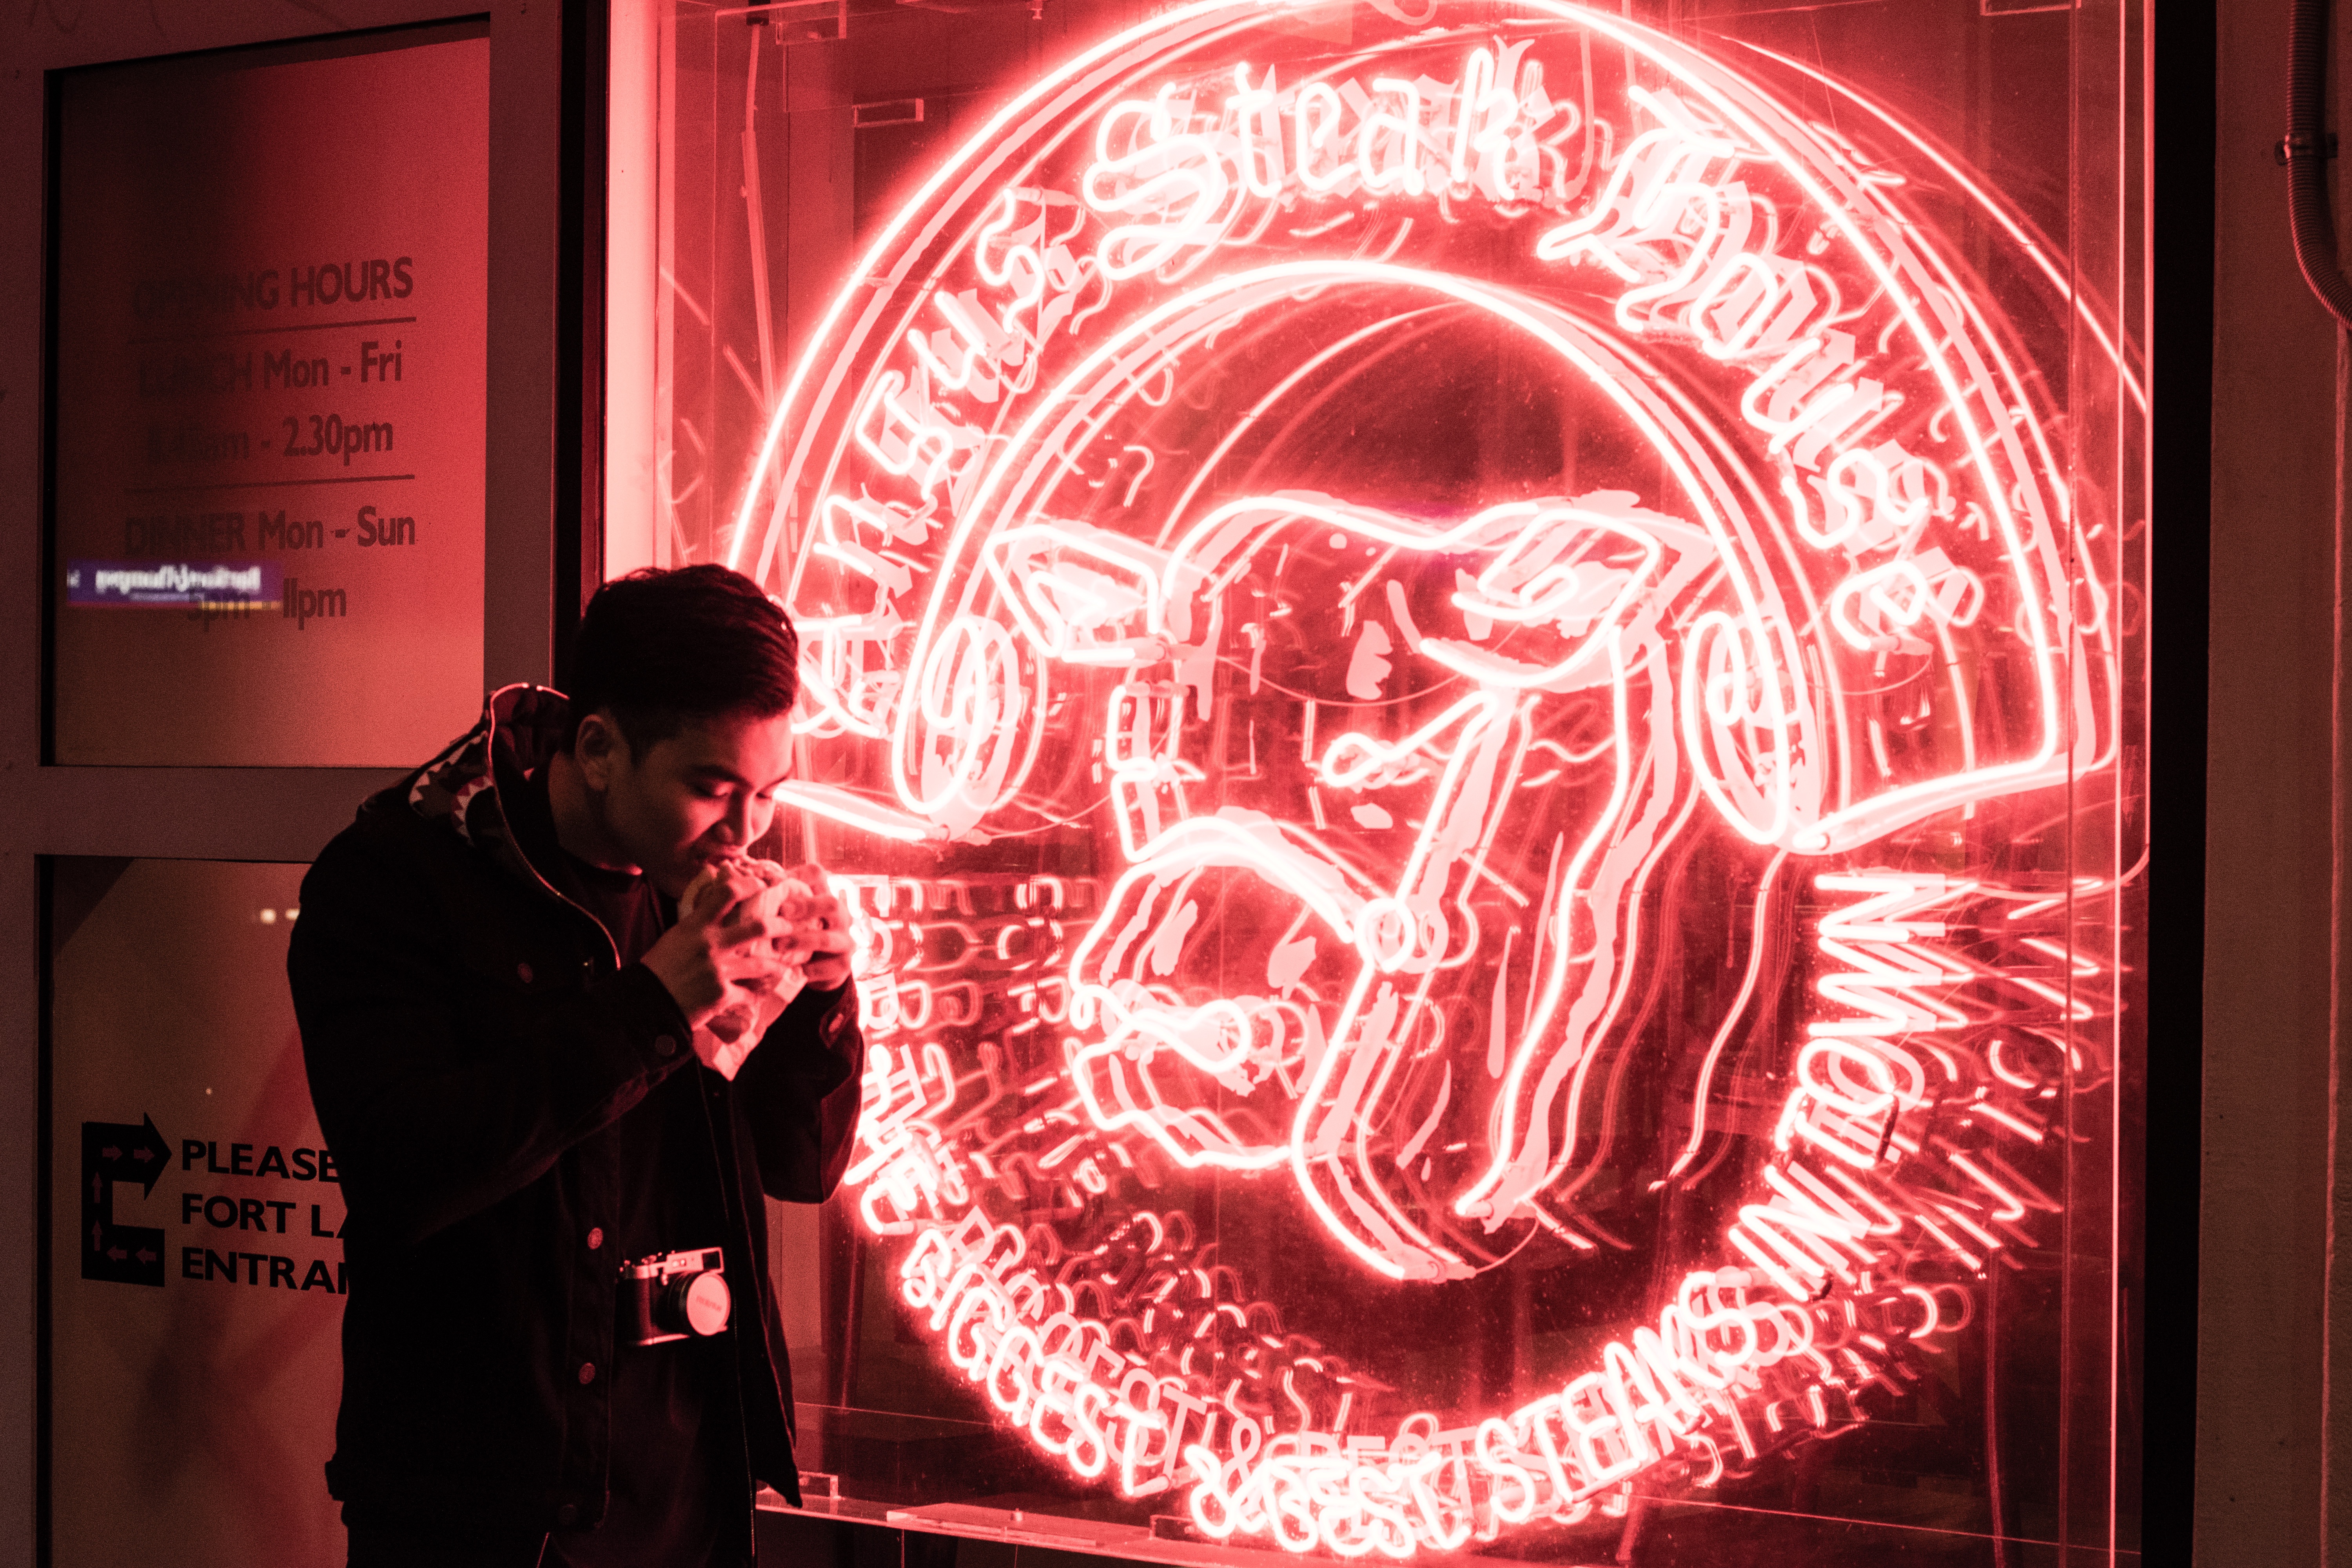
red, signage, neon sign, organ